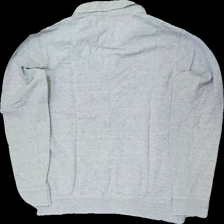
View: back
Type: Sweater
Category: Men
Brand: Dressman
Colors: Grey, White, Blue
Material: 70% bomull 30% polyester
Cut: Regular
Size: M
Season: All
Stains: Minor
Damage: lite smutsigt
Damage location: top center
Price range: <50
Recommended usage: Reuse
Description: sweater med ficka och gråa knappar